St. James's Gate

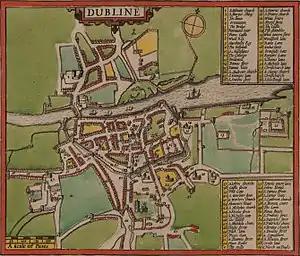
St. James's Gate (#56) is the westernmost landmark on Speed's 1610 map of Dublin

As a walled city, the main entrances to Dublin were protected by city gates. St. James's Gate was the city's western entrance, and was named for the 12th century church and parish of St. James. Also named for St. James, a holy well in the area was the location of a longstanding summer festival.